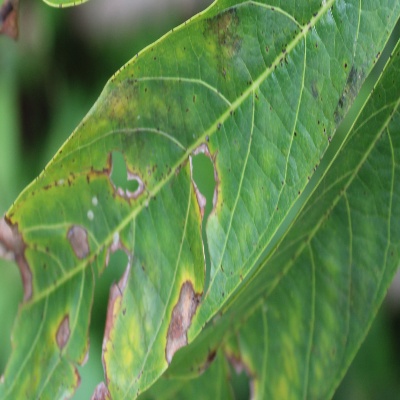
Crop: Cassava
Condition: brown spot